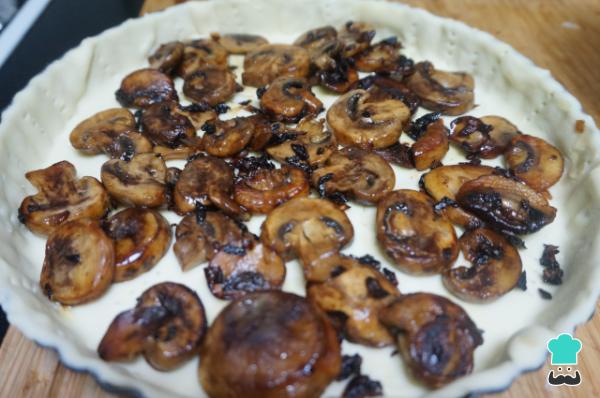
Cuando estén los champiñones, repártelos muy bien sobre la tarta.